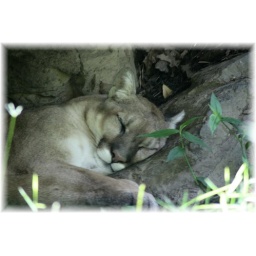
mountain cat sleeping in her cave